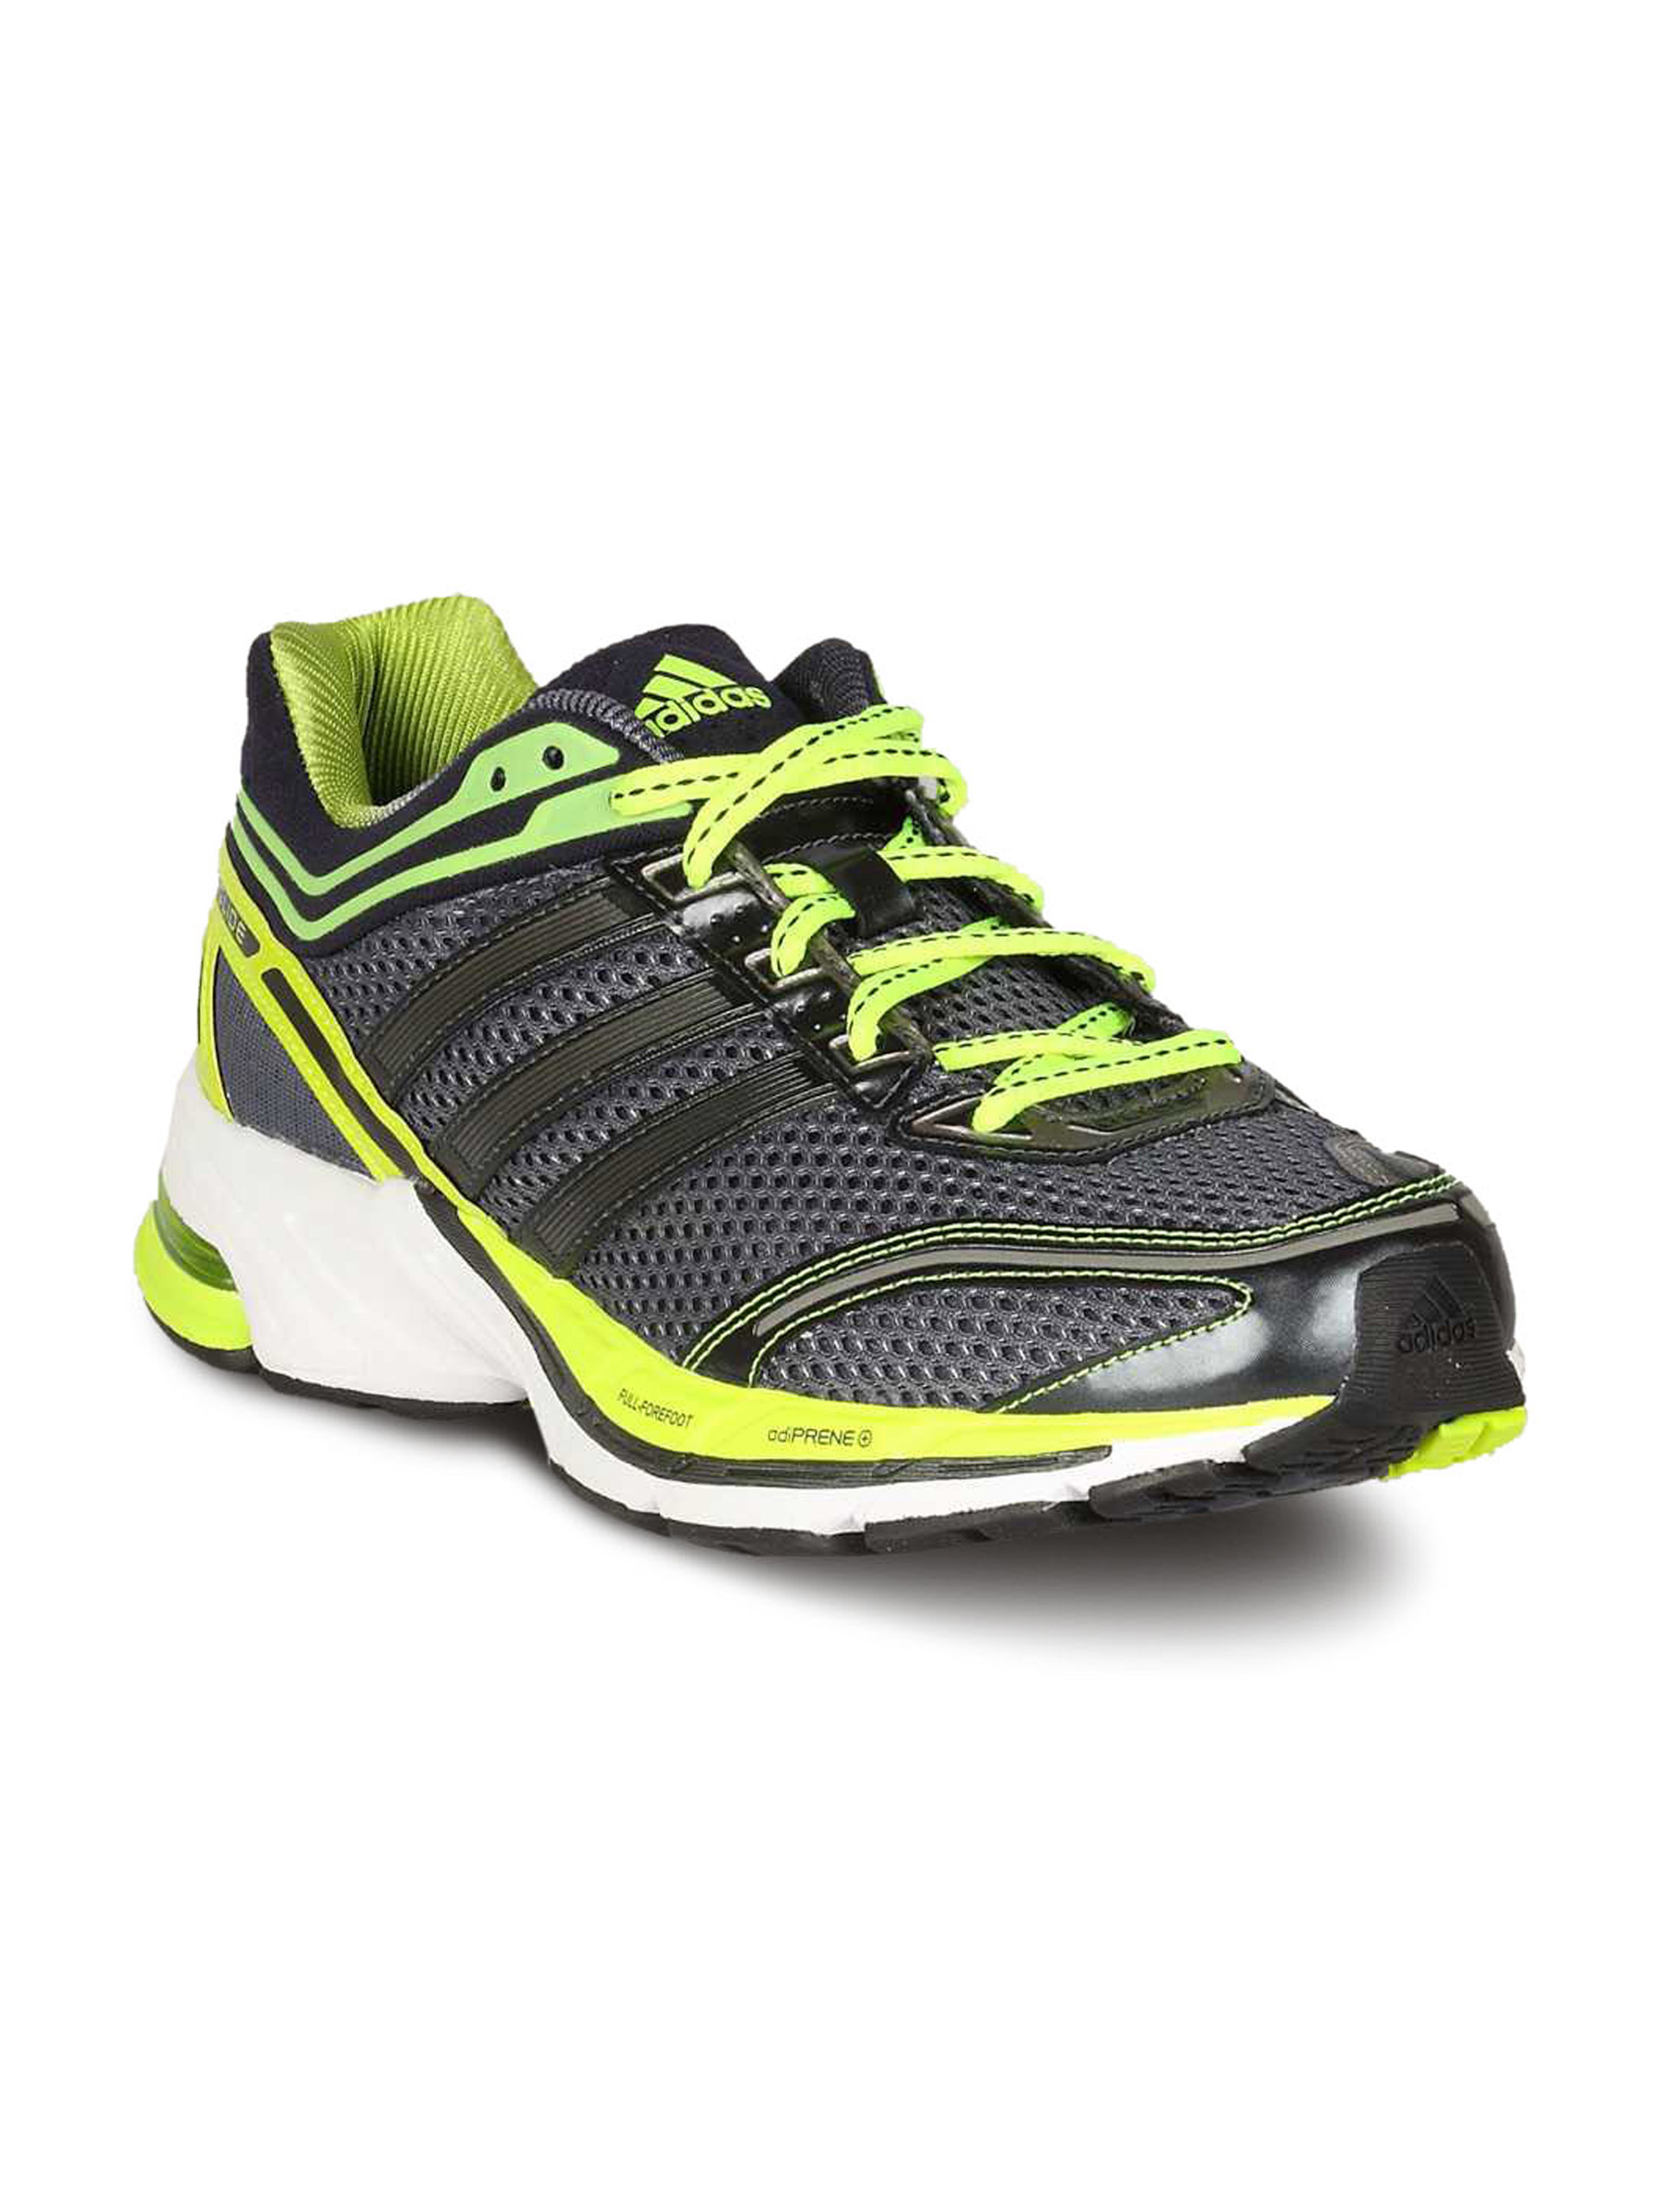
ADIDAS Men's Deep Black Yellow Shoe
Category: Footwear / Shoes / Sports Shoes
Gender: Men
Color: Black
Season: Summer 2011
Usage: Sports